Active obedience of Christ

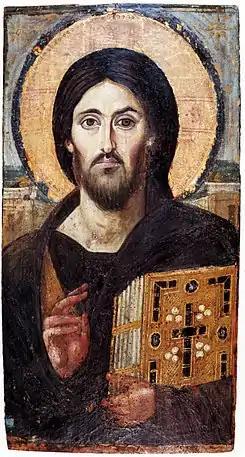
Jesus, whom the Bible describes as being without sin.

In Acts , Peter calls Jesus "the Holy and Righteous One", while in Peter says Christ "...went around doing good and healing all who were under the power of the devil, because God was with him."